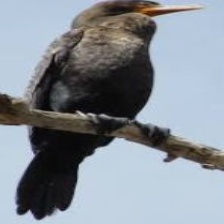
Species: DOUBLE BRESTED CORMARANT
Scientific name: PHALACROCORAX AURITUS